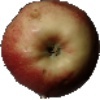
Label: red_apple